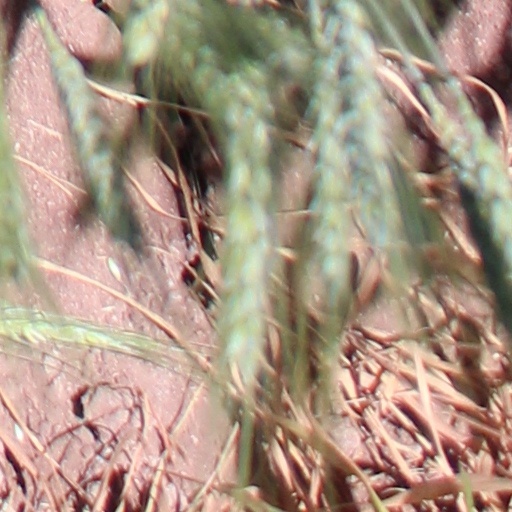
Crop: wheat